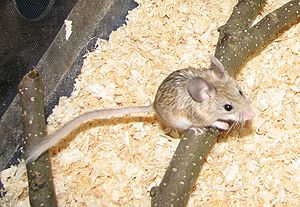
Musehamstere
Musehamster
Musehamstere er en lille gruppe gnavere med hovedudbredelsesområde i Mellemøsten. Gruppen har ført en omtumlet historie, med hensyn til både tilhørsforhold og indhold.